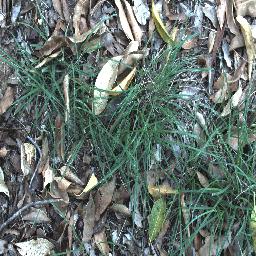
Label: negative